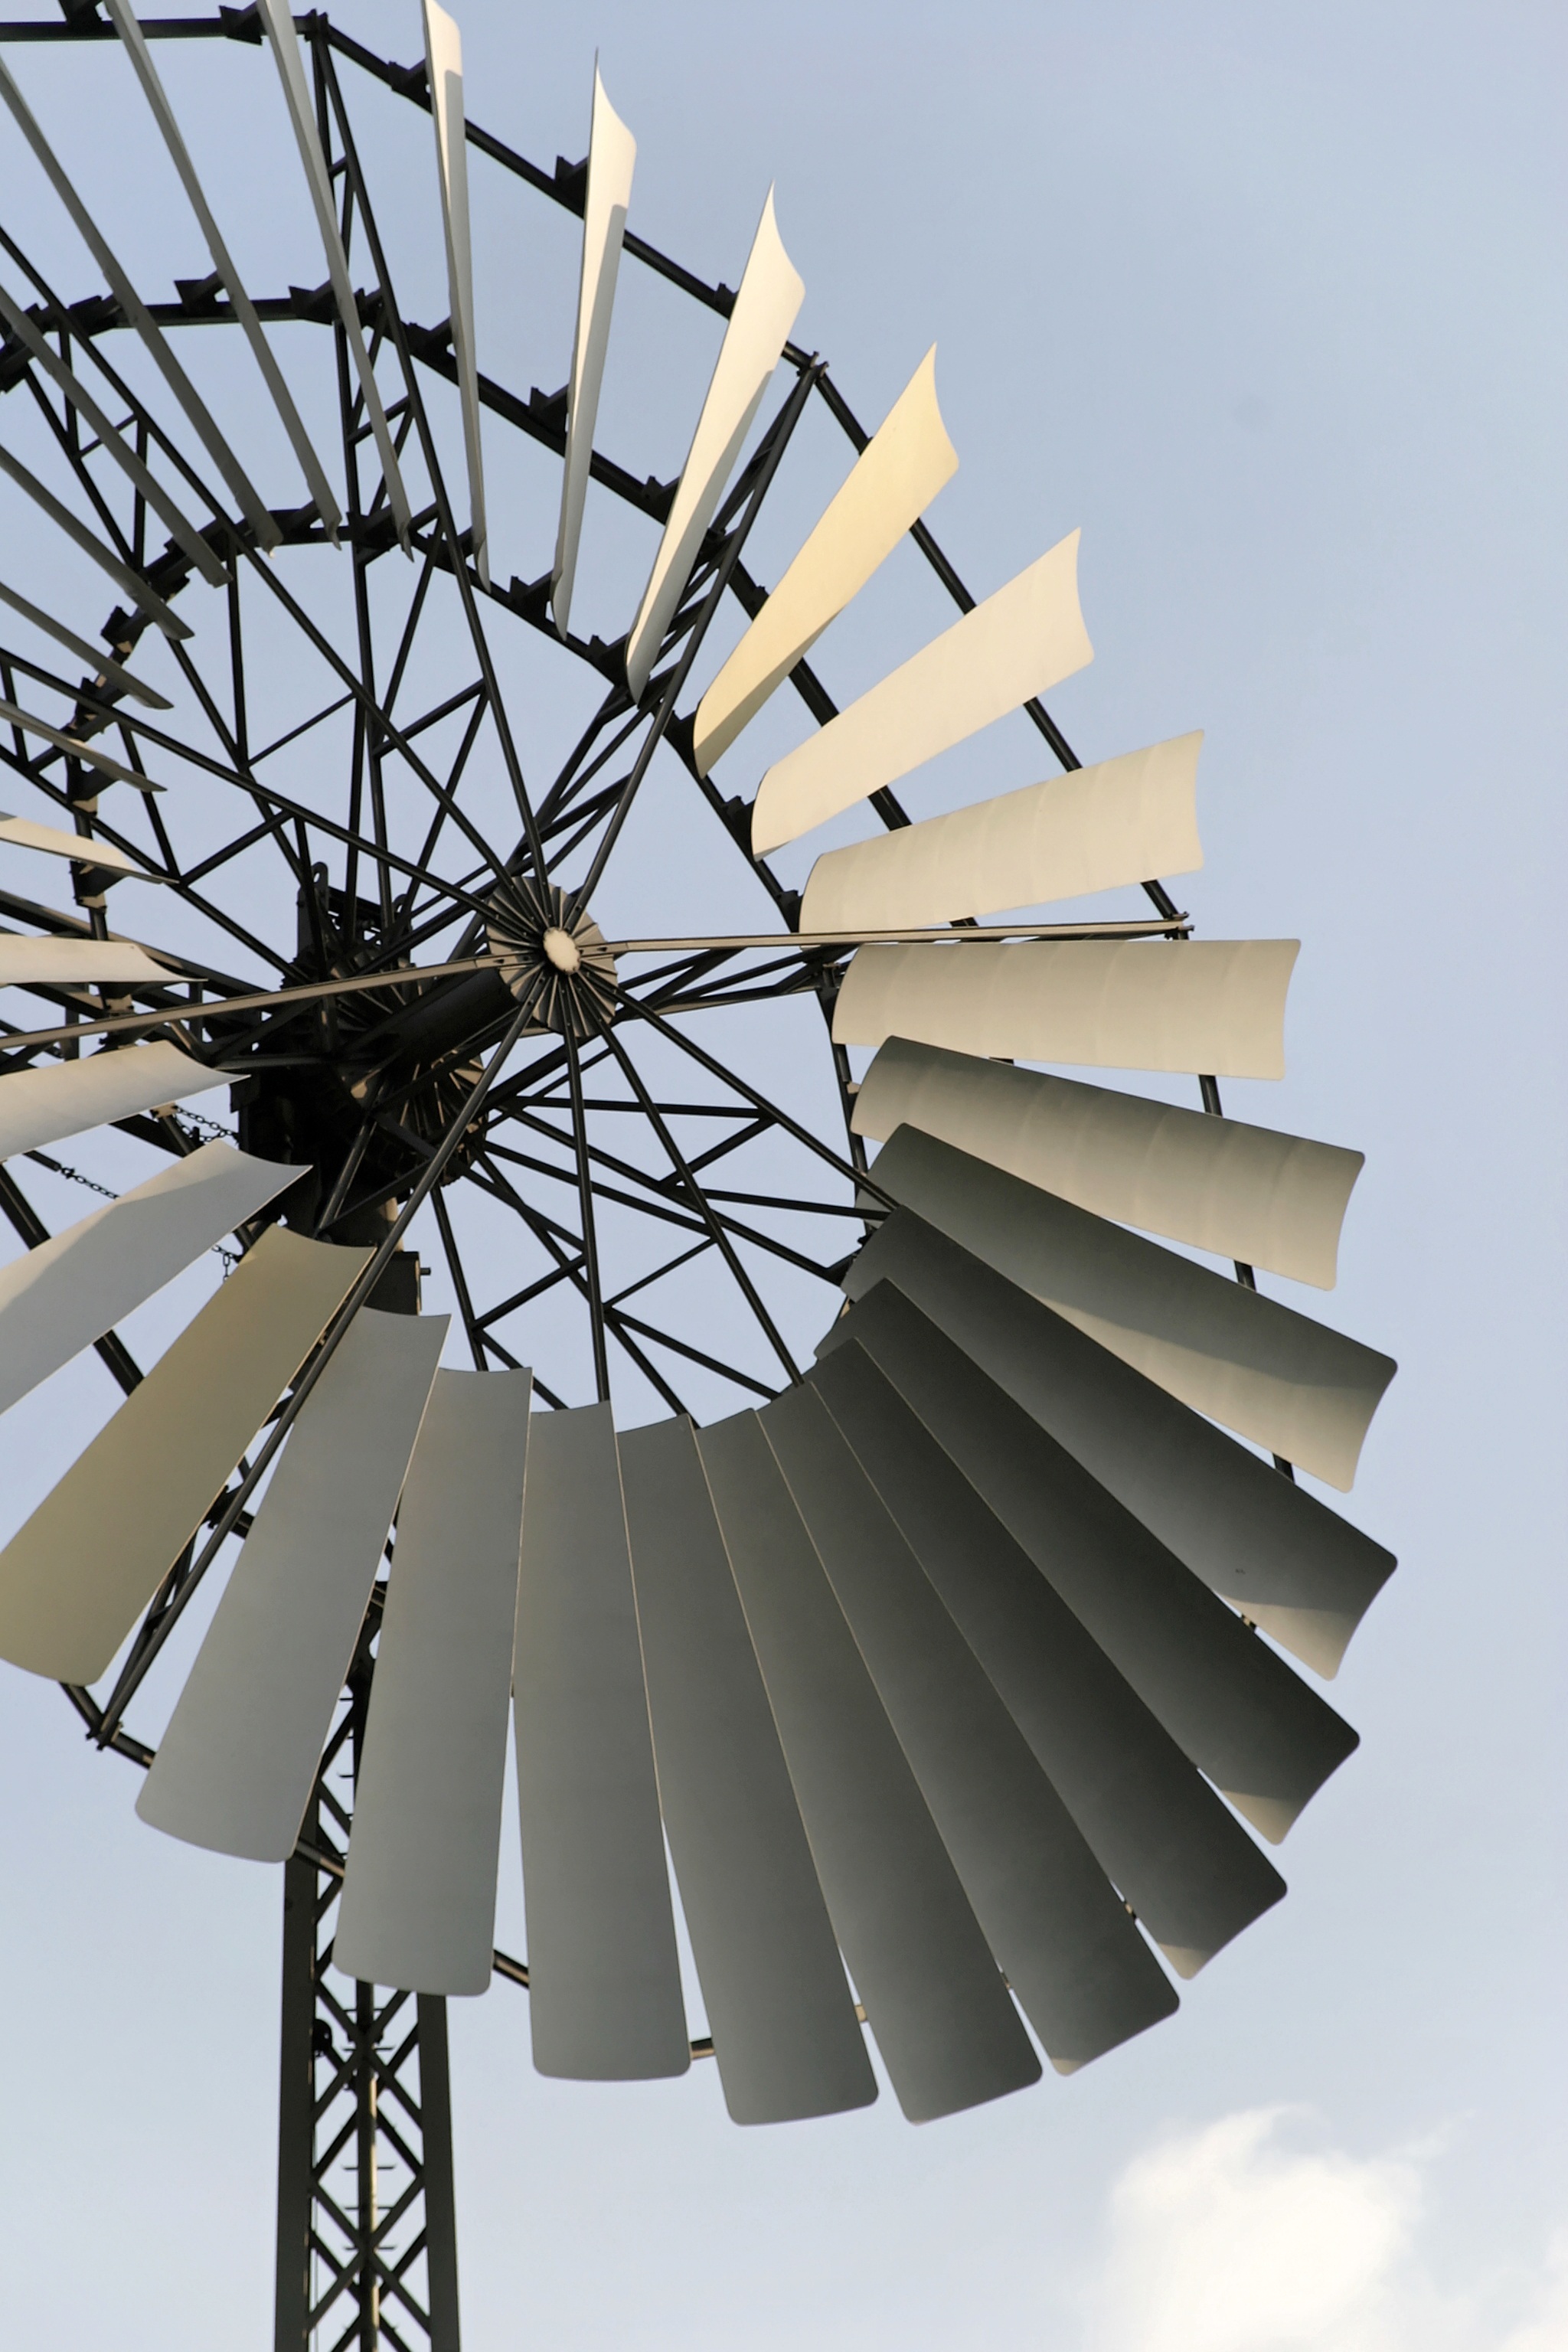
wheel, environment, umbrella, wind turbine, pinwheel, wind energy, energy, wind power, current, sculpture, symmetry, rotor, renewable energy, propeller, energy revolution, power generation, environmental protection, environmentally friendly, environmental technology, windr der, energy production, wind power converter, wind power park